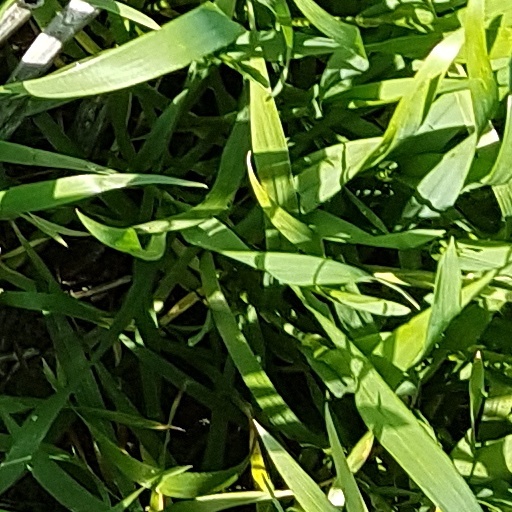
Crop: wheat